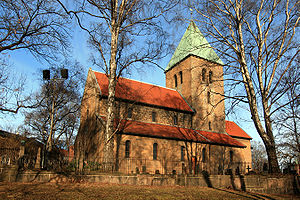
Oslo / Kultur og underholdning / Kulturværn
Gamle Aker kirke i Telthusbakken i bydelen St. Hanshaugen er Oslos ældste stående bygning. Den blev rejst efter forbillede fra Hallvardskatedralen ved Oslo torv i Gamlebyen.
Oslo er en kommune og et eget fylke i Norge samt landets hovedstad og største by. Byen blev grundlagt i første halvdel af det 11. århundrede, og den blev hovedstad i 1314. Efter bybranden i 1624 blev byen flyttet nogle stenkast mod vest og anlagt under navnet Christiania, mens det oprindelige Oslo beholdt sit navn som et område uden for byen. Under byudvidelsen i 1859 blev forstaden Oslo indlemmet i Christiania, og fra 1925 blev Oslo igen navnet på Norges hovedstad.